Accession of Kalat

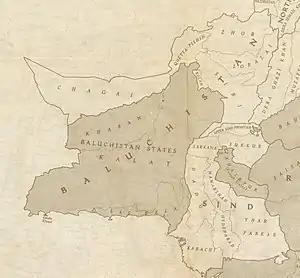
The Baluchistan region of British India, including the British Baluchistan province, the Khanate of Kalat and its subsidiary states (National Geographic, 1946)

The princely state of Kalat in Balochistan acceded to the Dominion of Pakistan on 27 March 1948, after having declared independence earlier on 15 August 1947. It was accepted by the Governor General Muhammad Ali Jinnah on 31 March, making Kalat an integral part of Pakistan. The accession was a stormy affair. Whether it had the consensus of its subjects remains disputed and Insurgencies against the state of Pakistan continue till the present day.